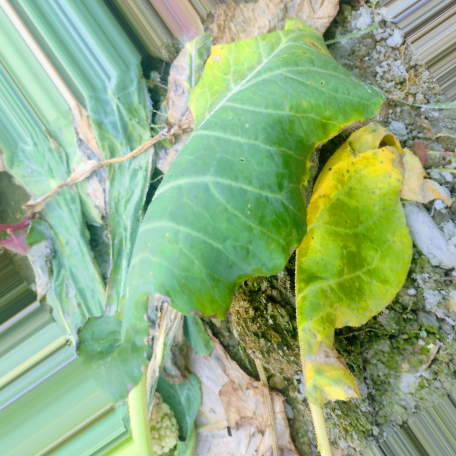
Label: Downy Mildew